Botafogo FR

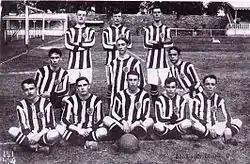
The team of 1910

On 12 August 1904, another club was founded in the neighborhood: the Electro Club, the name first given to the Botafogo Football Club. The idea came during an algebra lesson at Alfredo Gomes College. The Electro Club was founded, but its name did not last. After a suggestion from Dona Chiquitota, Flávio's grandmother, the club finally became the Botafogo Football Club, on its 18 September. The colors were black and white like those of Juventus FC, the team of Itamar Tavares, one of the club's founders. Its badge was drawn by Basílio Vianna Jr., in Swiss style with the BFC monogram. The Botafogo Football Club would soon become one of the strongest football teams in Rio de Janeiro, winning the championships of 1907, 1910, 1912 and more.